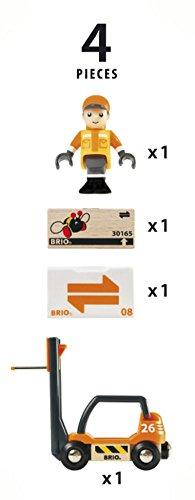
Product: BRIO World - 33573 Fork Lift | 4 Piece Toy Train Accessory for Kids Ages 3 and Up
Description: Compatibility - As your child develops, so can their railway play as the Fork Lift is compatible with all other BRIO railway toys.
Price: $14.99
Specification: ProductDimensions:4.5x1.5x4inches|ItemWeight:0.16ounces|ShippingWeight:4.8ounces(Viewshippingratesandpolicies)|DomesticShipping:ItemcanbeshippedwithinU.S.|InternationalShipping:ThisitemcanbeshippedtoselectcountriesoutsideoftheU.S.LearnMore|ASIN:B007IGRWFA|Itemmodelnumber:33573|Manufacturerrecommendedage:36months-10years